Douro quinta classification

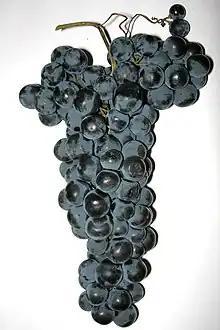
Vineyards planted with grapes deemed "Very Good" for Port wine production, such as Tinta Roriz (also known as Tempranillo) are awarded more points than quintas planted with less favorable grape varieties.

Quintas are given numerical ratings in several categories – age of the vines, altitude, aspect, vine density, gradient, granite content of the soil, schist content of the soil, types of grape varieties planted, overall location of the vineyard, microclimate, mixture, vineyard soil type, vine productivity, and vineyard maintenance. Vineyards that have favorable attributes in a particular category (such as being planted with an optimal low density of vines) are award points while negative attribute (such as having too high of a vine density) receive point deduction. The totals are added up and the vineyard is then given an A-F rating with A being the best possible rating and F being the worst. The higher a quinta's rating, the more grapes the vineyard is permitted to harvest and the higher a price they can expect to receive for their wine.